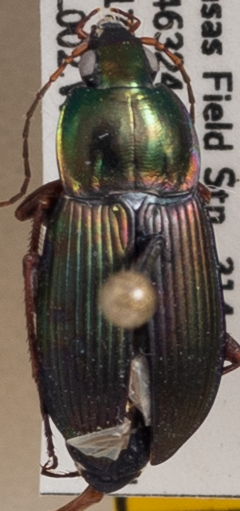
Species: Poecilus lucublandus
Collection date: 2022-05-17
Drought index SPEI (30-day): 1.45
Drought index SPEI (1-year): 0.39
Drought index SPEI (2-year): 0.188